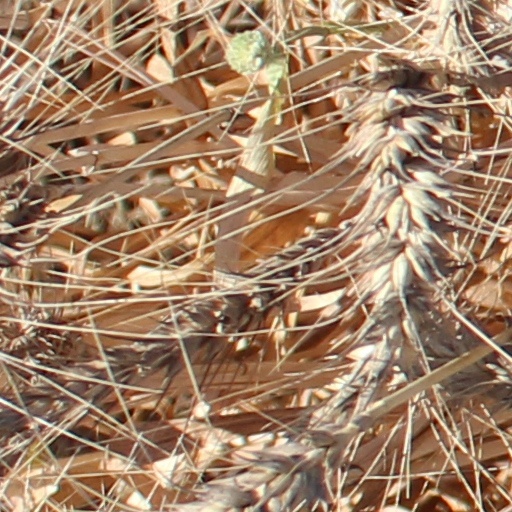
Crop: wheat